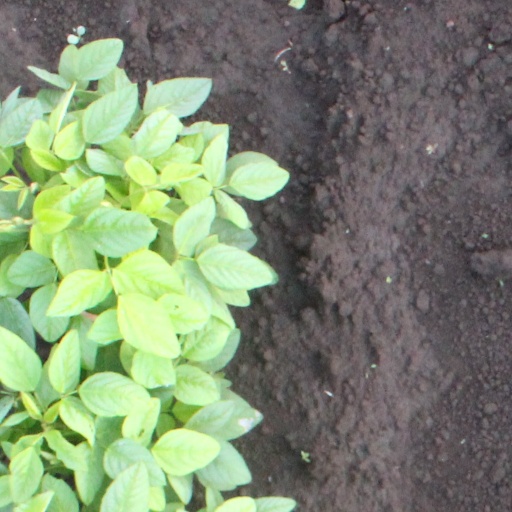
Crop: soybean